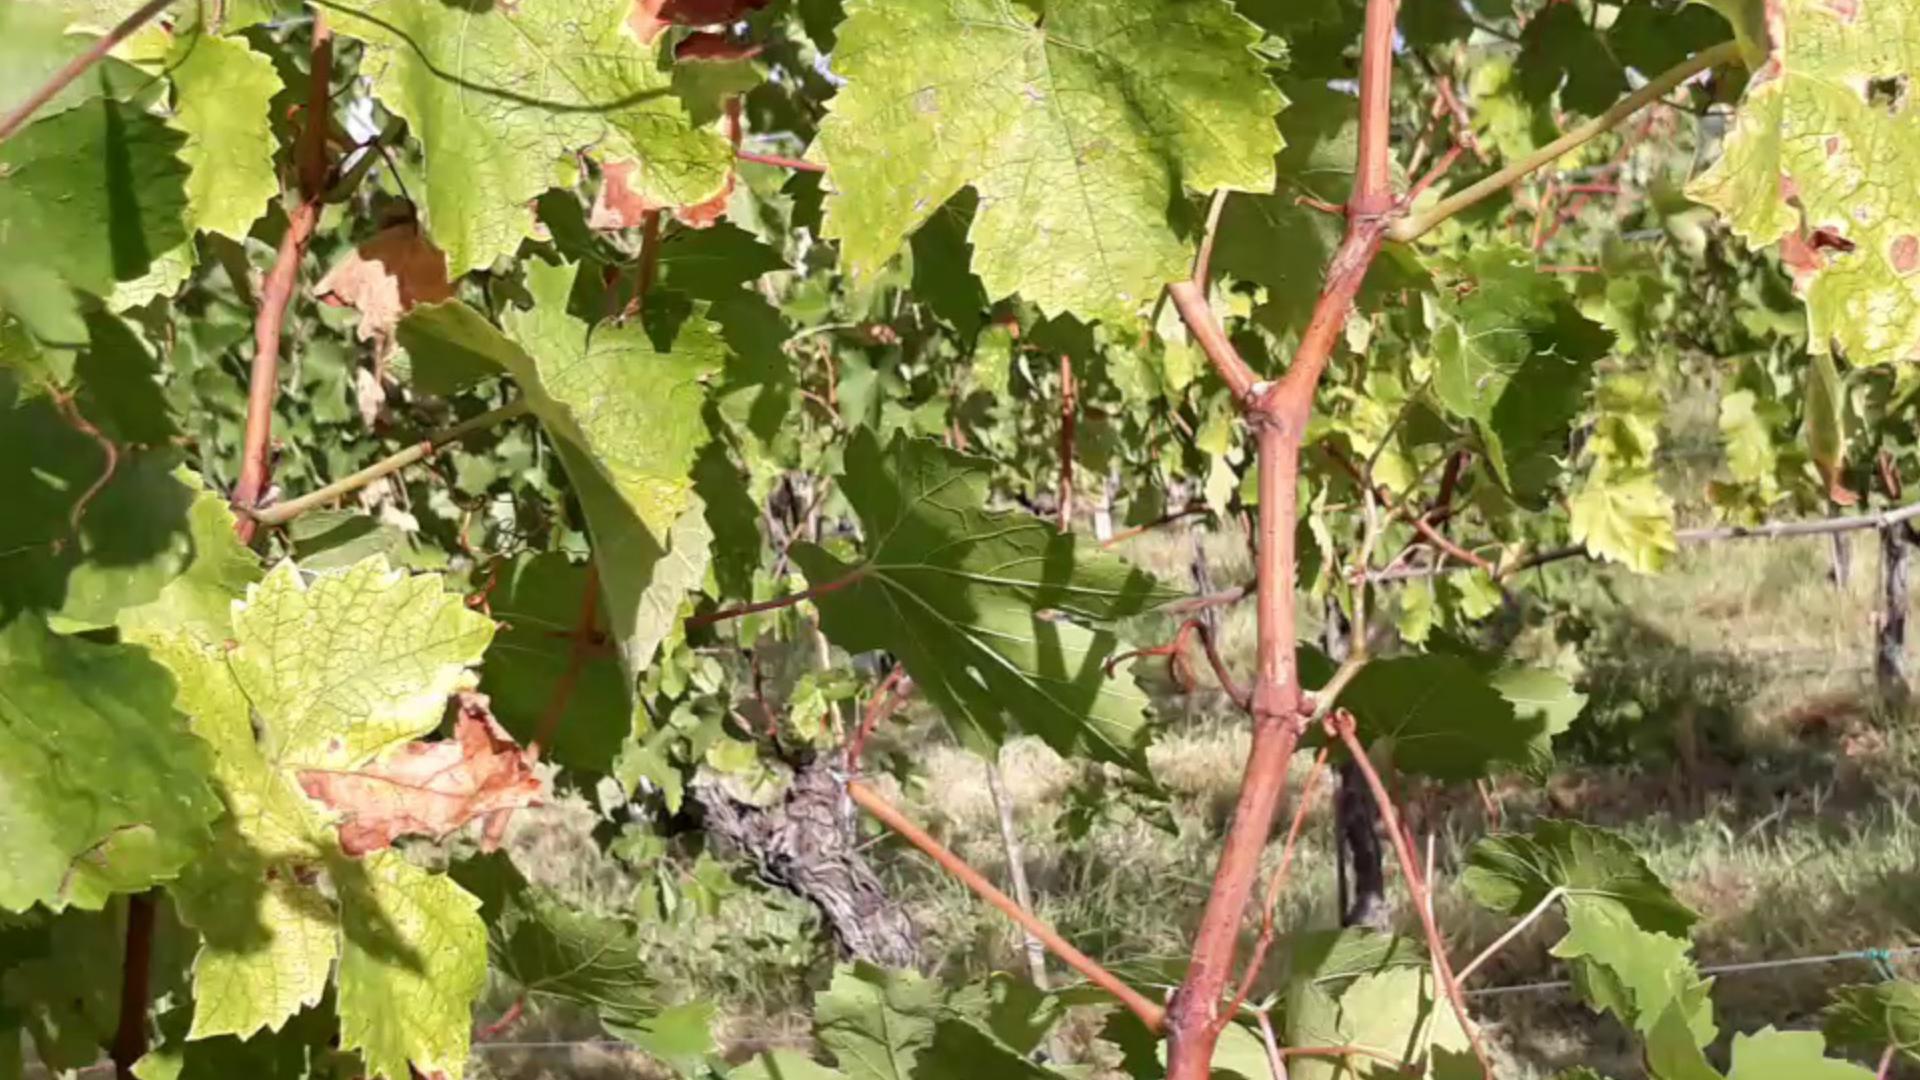
Label: esca